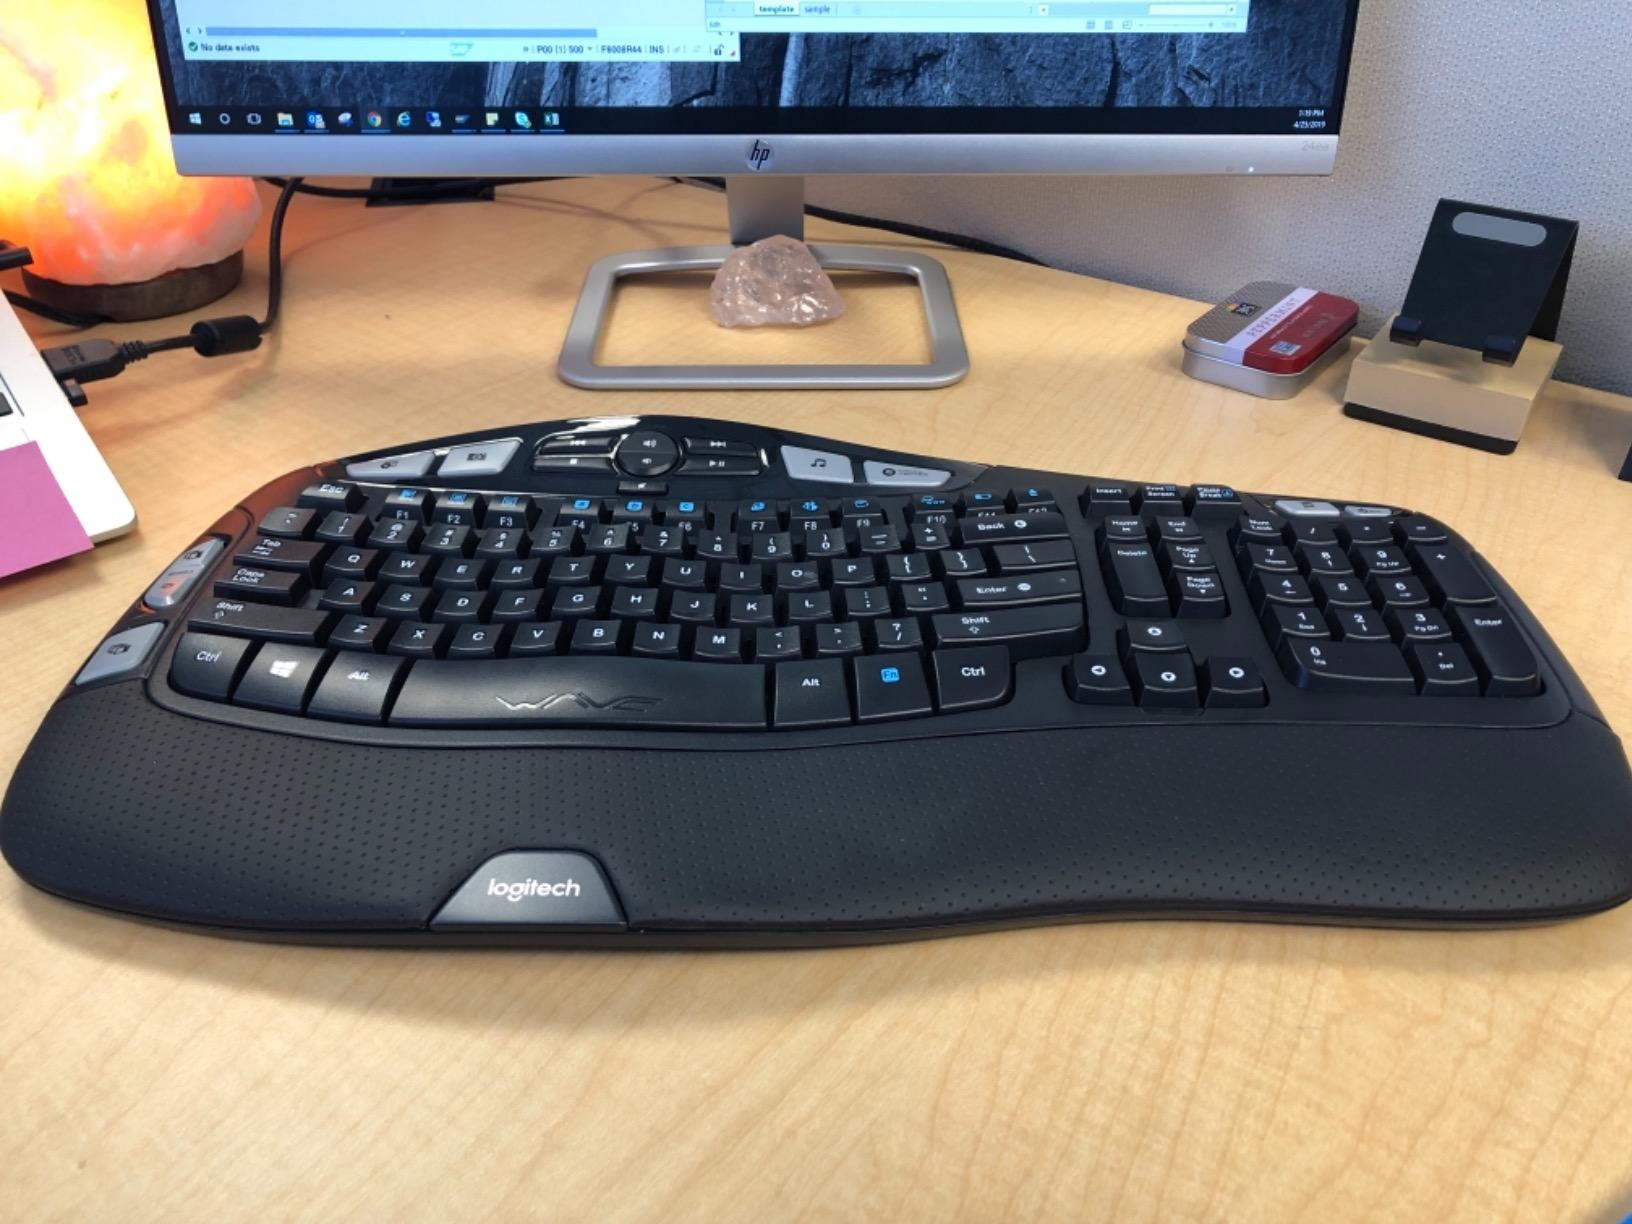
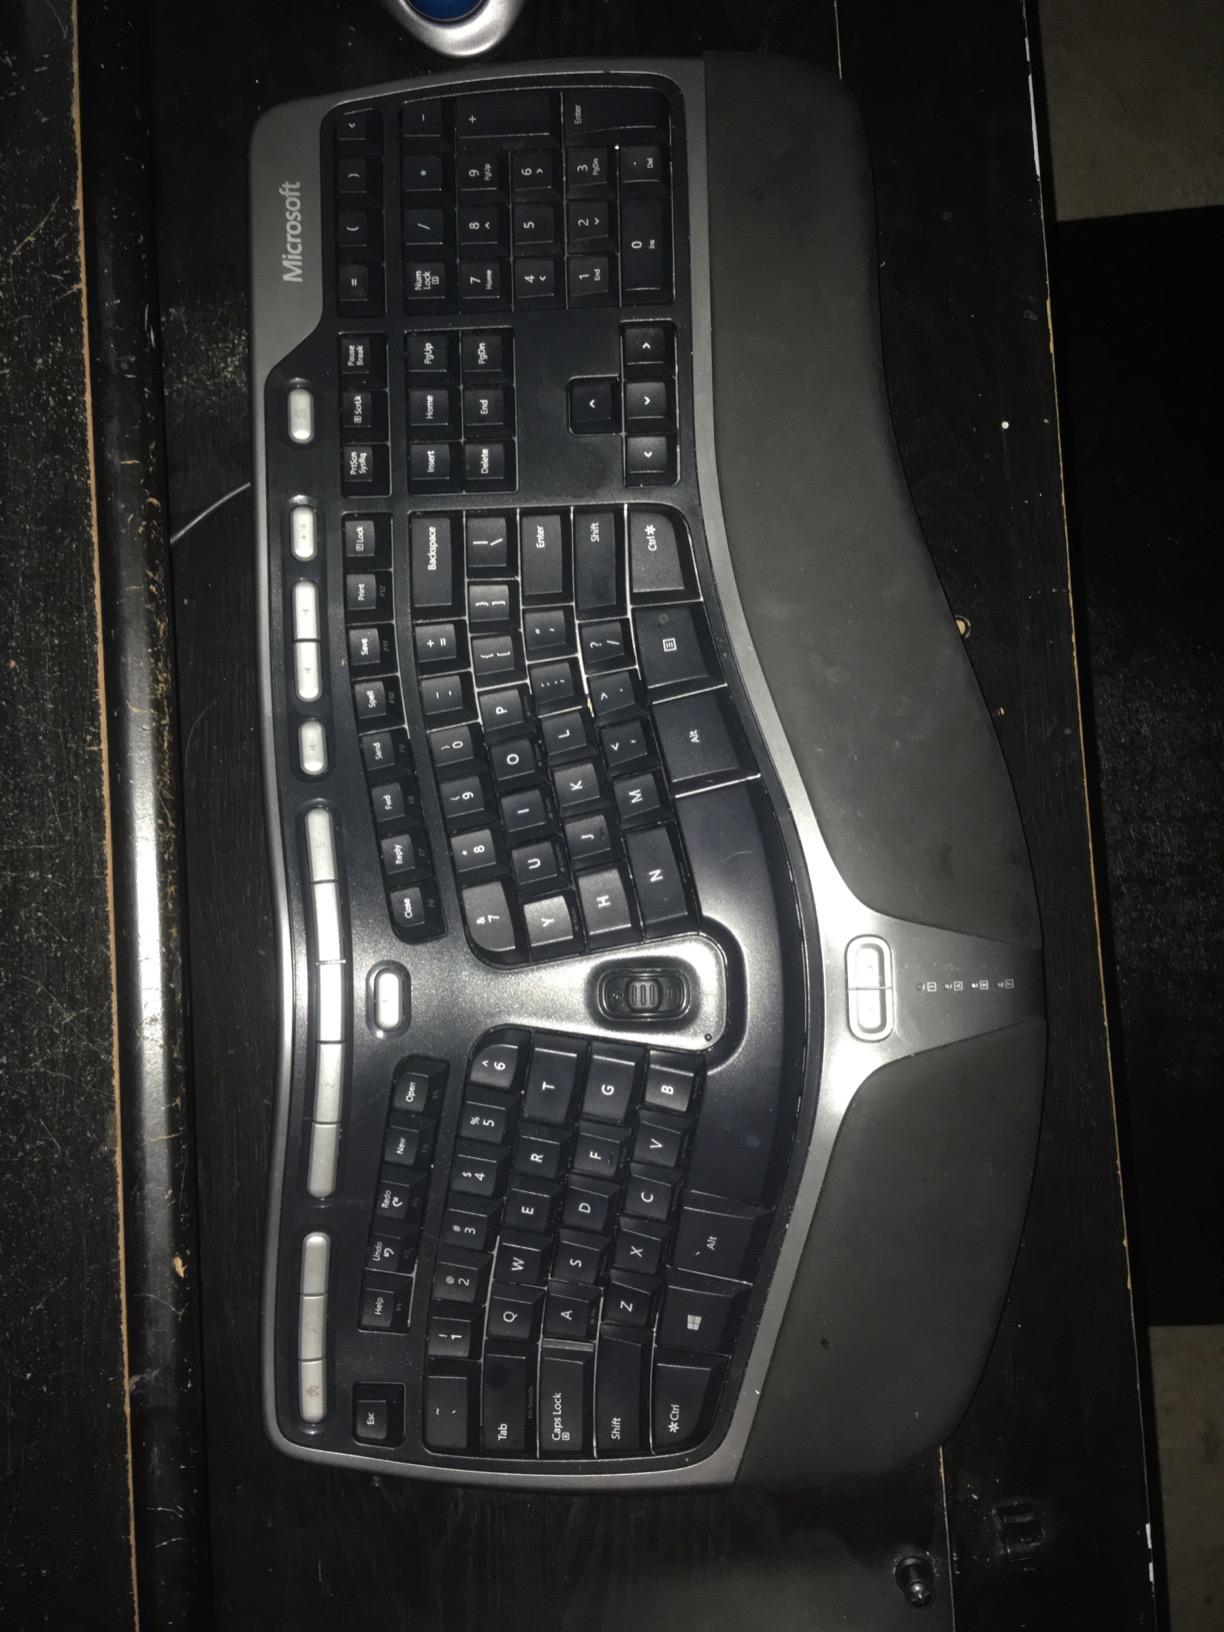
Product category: keyboard
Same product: no